Emperor

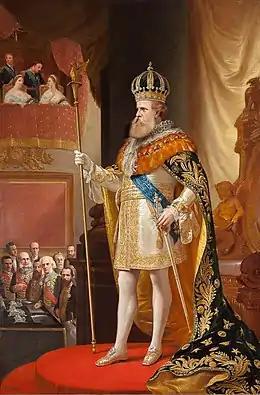
Pedro II, Emperor of Brazil in full regalia at the opening of the General Assembly, by Pedro Américo

In 1472, the niece of the last Byzantine emperor, Sophia Palaiologina, married Ivan III, grand prince of Moscow, who began championing the idea of Russia being the successor to the Byzantine Empire. This idea was represented more emphatically in the composition the monk Filofej addressed to their son Vasili III. In 1480, after ending Muscovy's dependence on its overlords of the Great Horde, Ivan III began the usage of the titles Tsar and Autocrat ("samoderzhets"). His insistence on recognition as such by the emperor of the Holy Roman Empire since 1489 resulted in the granting of this recognition in 1514 by Emperor Maximilian I to Vasili III. His son Ivan IV emphatically crowned himself Tsar of Russia on 16 January 1547. The word "Tsar" derives from Latin Caesar, but this title was used in Russia as equivalent to "King"; the error occurred when medieval Russian clerics referred to the biblical Jewish kings with the same title that was used to designate Roman and Byzantine rulers — "Caesar".